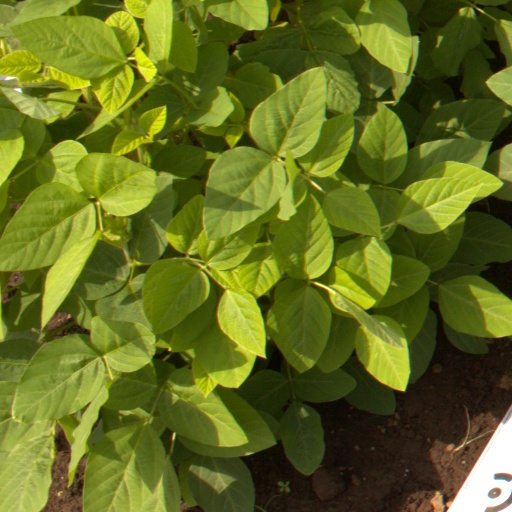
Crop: soybean